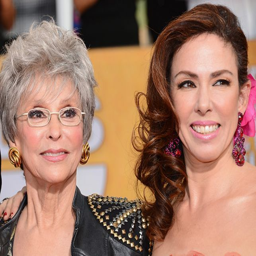
actors at the golden globes both in garment